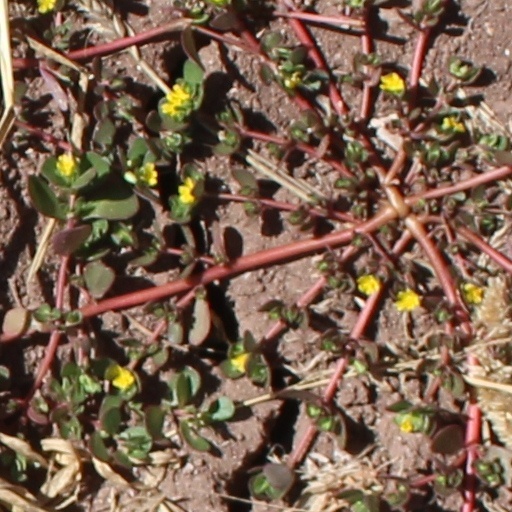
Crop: wheat